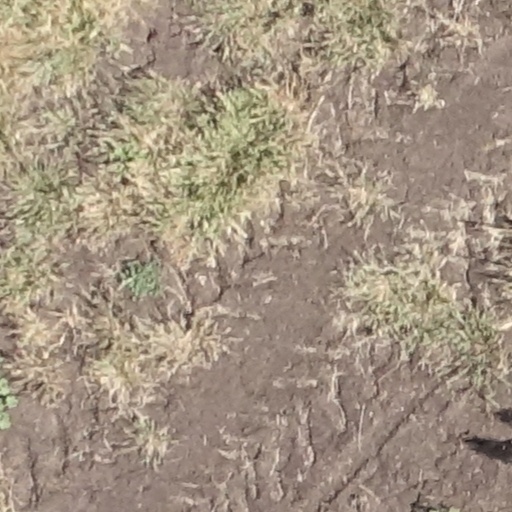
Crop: sorghum